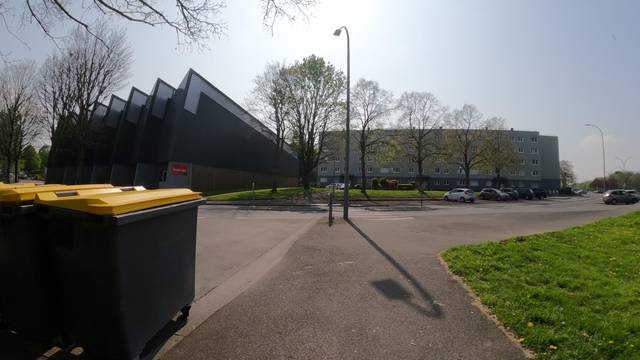
Region: France
Coordinates: 49.195, -0.3867